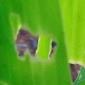
Crop: Maize
Condition: spodoptera-frugiperda-a